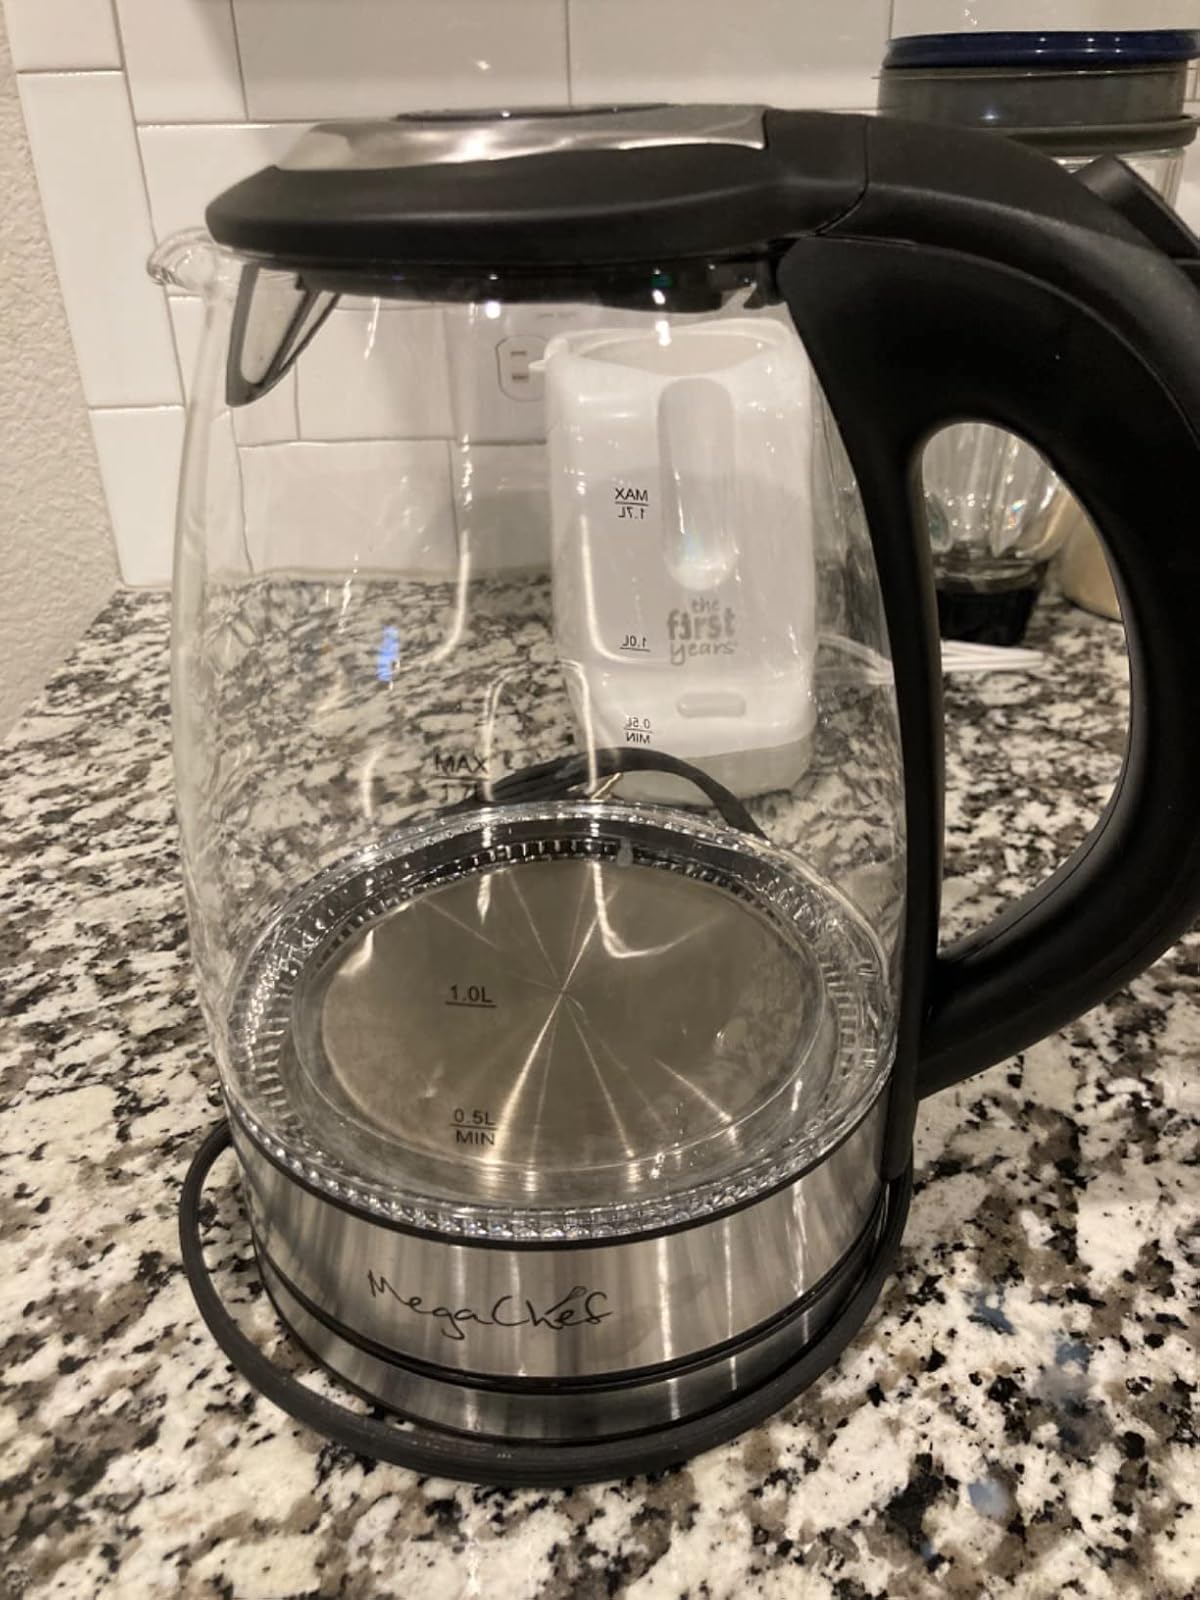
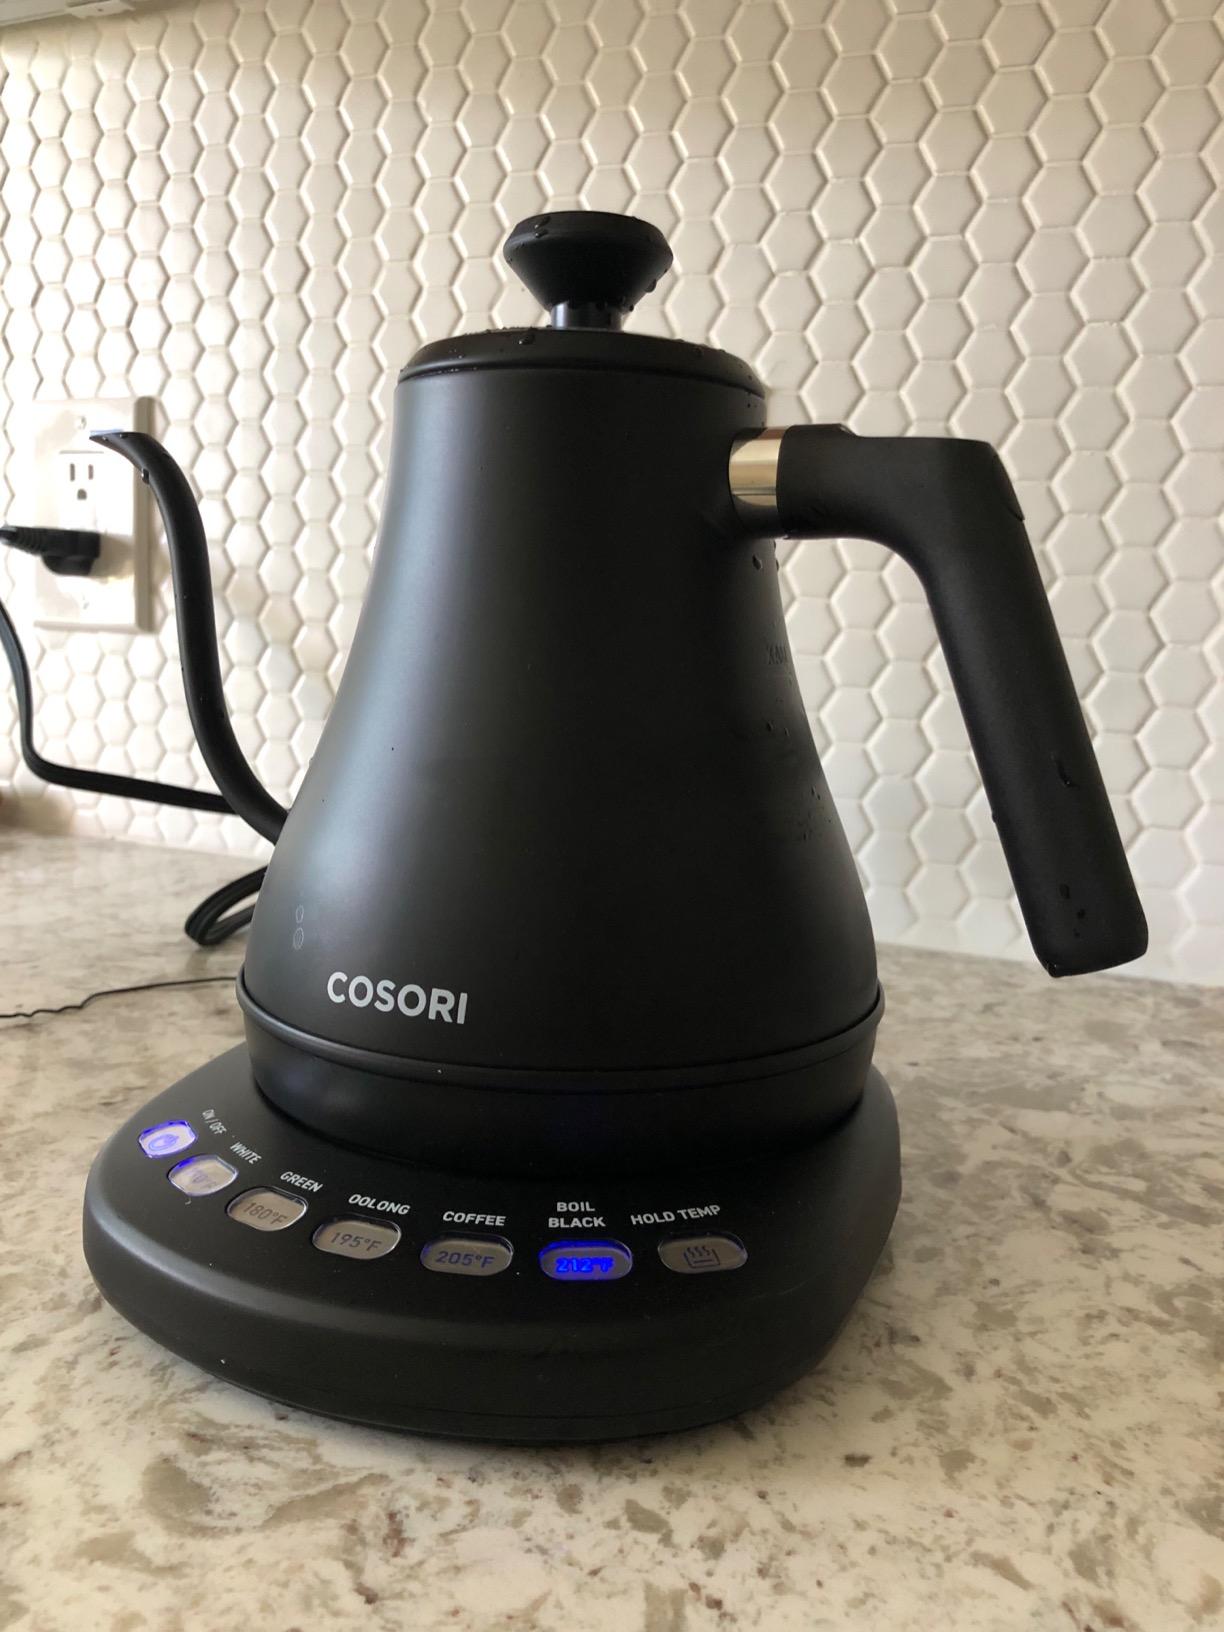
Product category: items_kettle
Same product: no